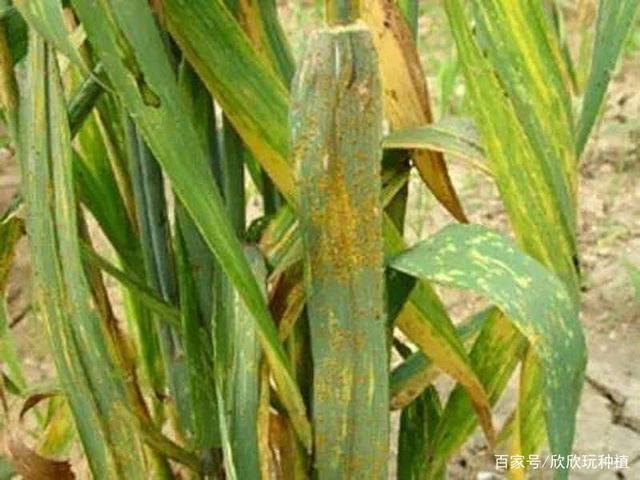
Plant: Wheat
Disease: wheat stripe rust